University of Padua

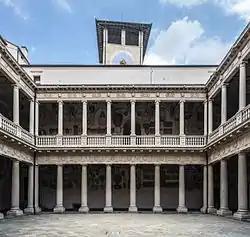
Palazzo Bo is the historical seat of University of Padua since 1493

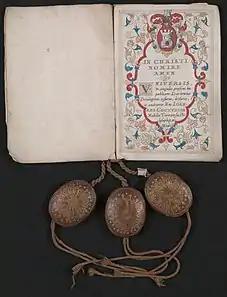
Certificate of medicine of the University of Padua, awarded in 1642 to the Flemish Jan Damman.

The last years of the nineteenth and the first half of the twentieth century saw a reversal of the centralisation process that had taken place in the sixteenth: scientific institutes were set up in what became veritable campuses; a new building to house the Arts and Philosophy faculty was built in another part of the city centre ("Palazzo del Liviano", designed by Giò Ponti); the Astro-Physics Observatory was built on the Asiago uplands; and the old "Palazzo del Bo" was fully restored (1938–1945). The vicissitudes of the Fascist period—political interference, the Race Laws, etc.—had a detrimental effect upon the development of the university, as did the devastation caused by the Second World War and—just a few decades later—the effect of the student protests of 1968–1969 (which the university was left to face without adequate help and support from central government). However, the Gymnasium Omnium Disciplinarum continued its work uninterrupted, and overall the second half of the twentieth century saw a sharp upturn in development—primarily due an interchange of ideas with international institutions of the highest standing (particularly in the fields of science and technology).